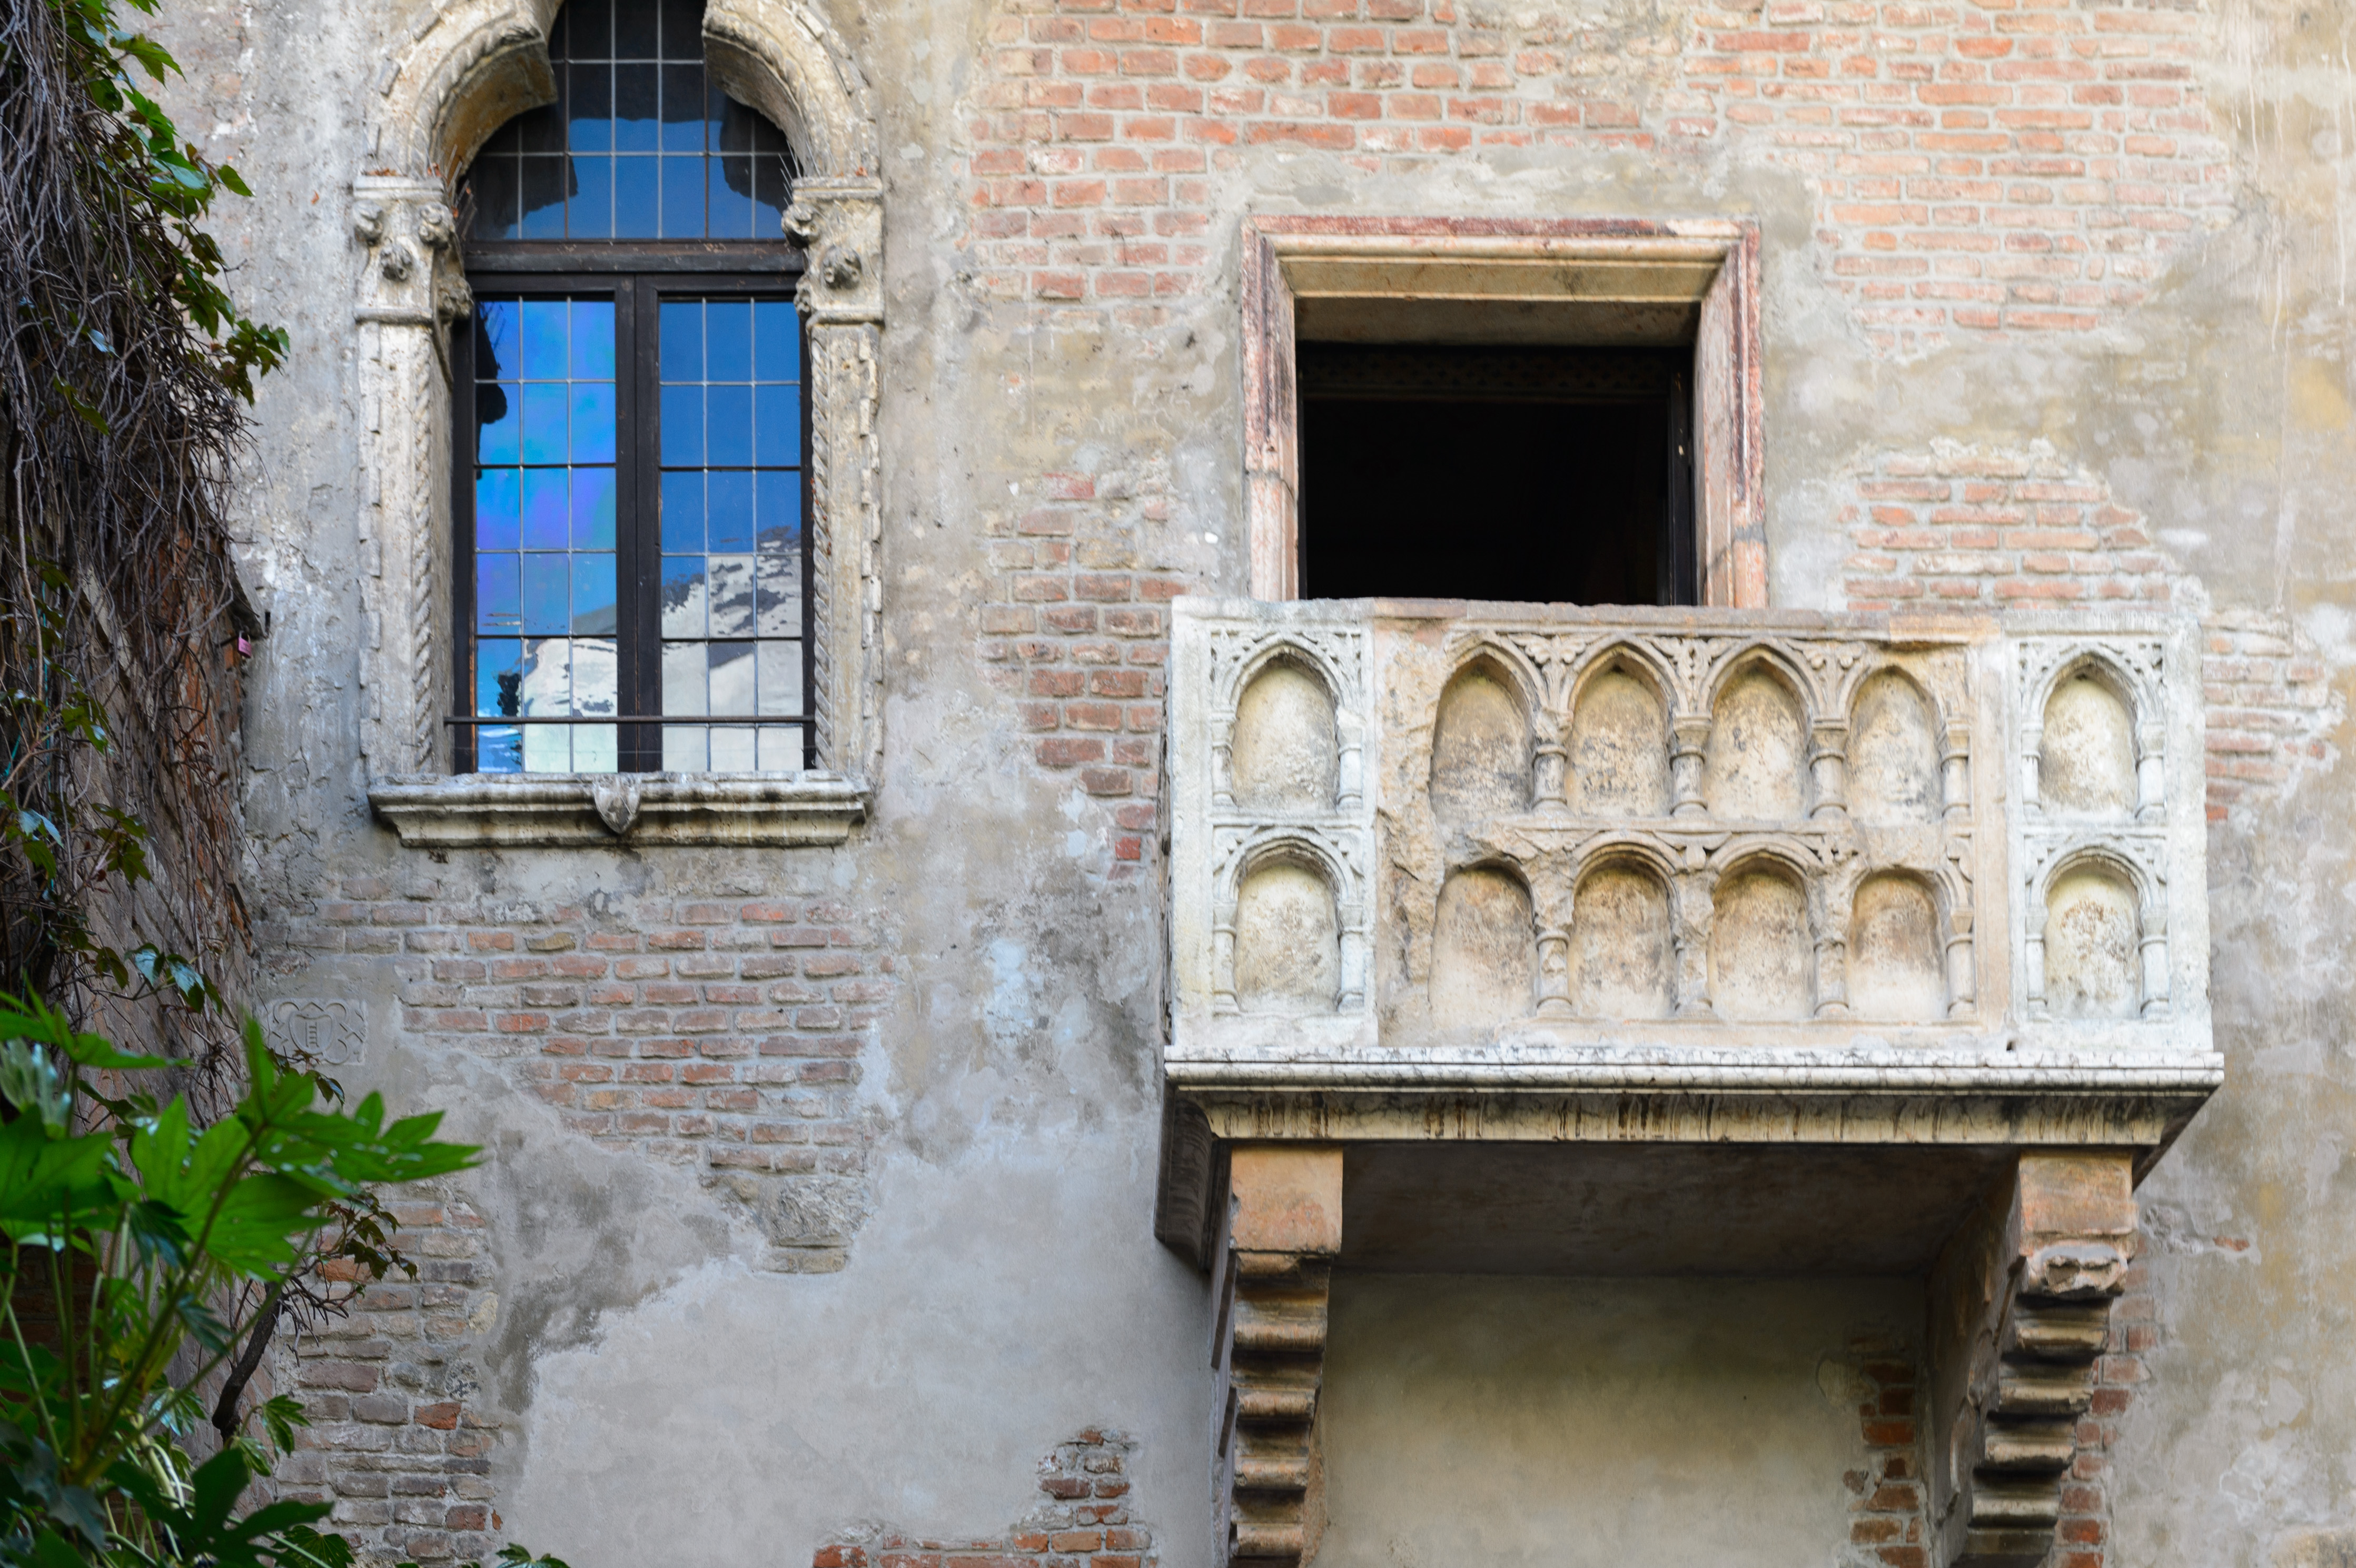
architecture, house, window, palace, wall, arch, italy, facade, nikon, tourism, door, temple, italia, verona, history, nikond4, d4, ancient history